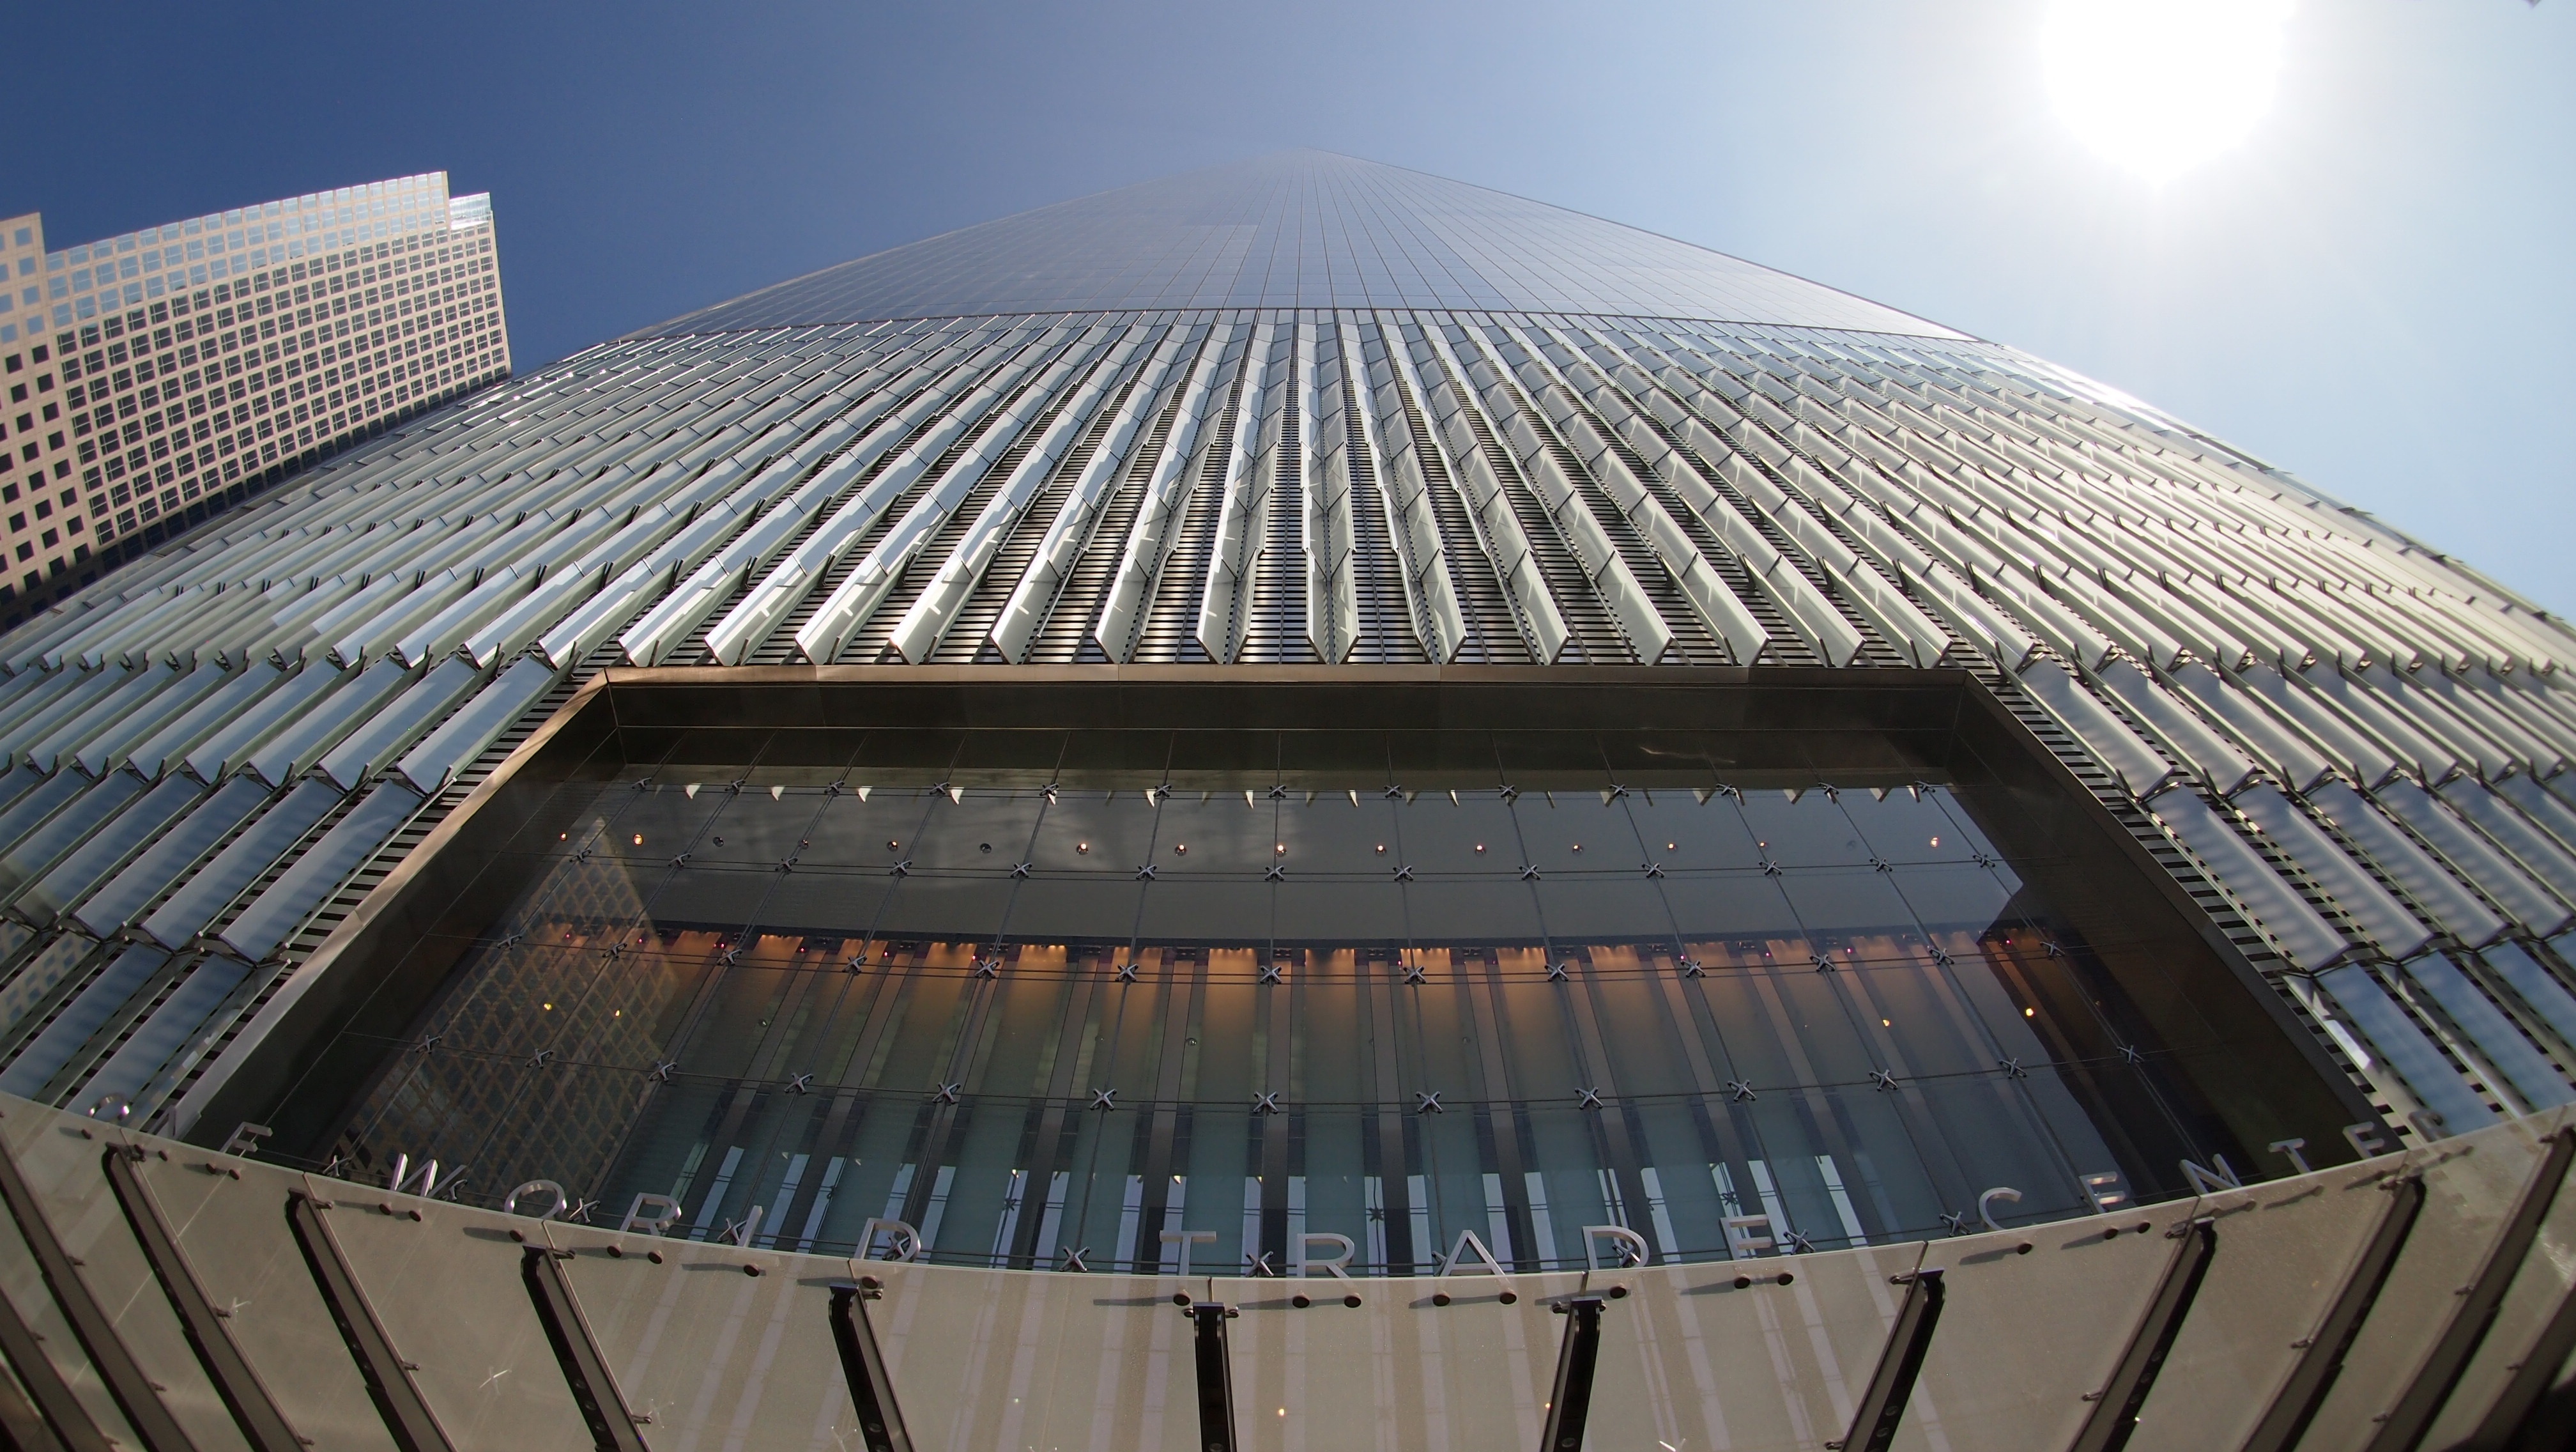
architecture, structure, roof, skyscraper, new york, manhattan, monument, usa, facade, world trade center, stadium, united states, memorial, arena, tourist attraction, dome, imposing, 1wtc, daylighting, 9 11, sport venue